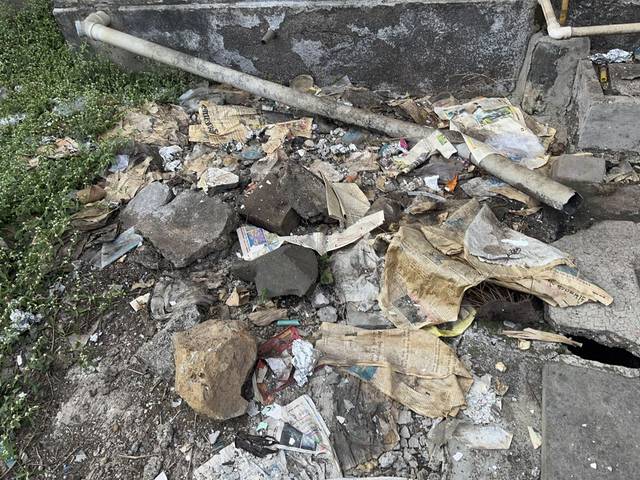
Region: India
Coordinates: 19.204, 72.843